County Kilkenny

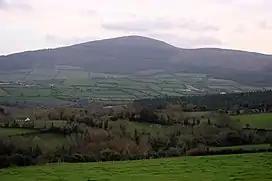
Brandon Hill

The climate of County Kilkenny, like the climate of Ireland, is a changeable oceanic climate with few extremes. It is defined as a temperate oceanic climate, or "Cfb" on the Köppen climate classification system. Kilkenny lies in plant Hardiness zone